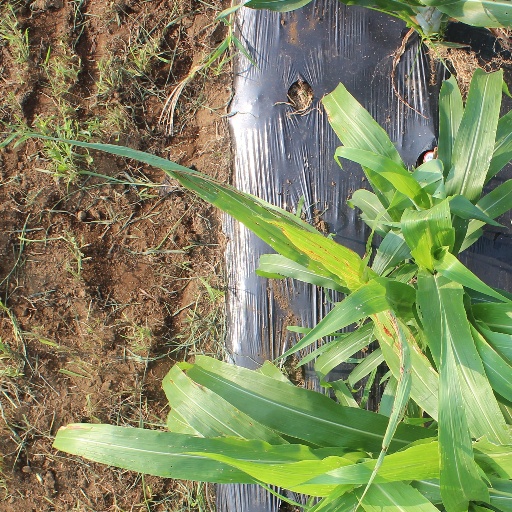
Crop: sorghum